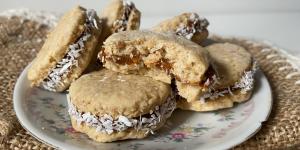
alfajores de avena y coco